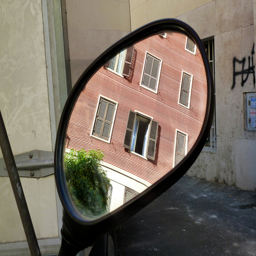
A tall red brick building filled with windows.
a close up of a car mirror with a building in the mirror
A side view car mirror reflects a building with an open window.
An open window of a brick building seen through a side view mirror.
Several windows on a brick window viewed through a car side mirror.